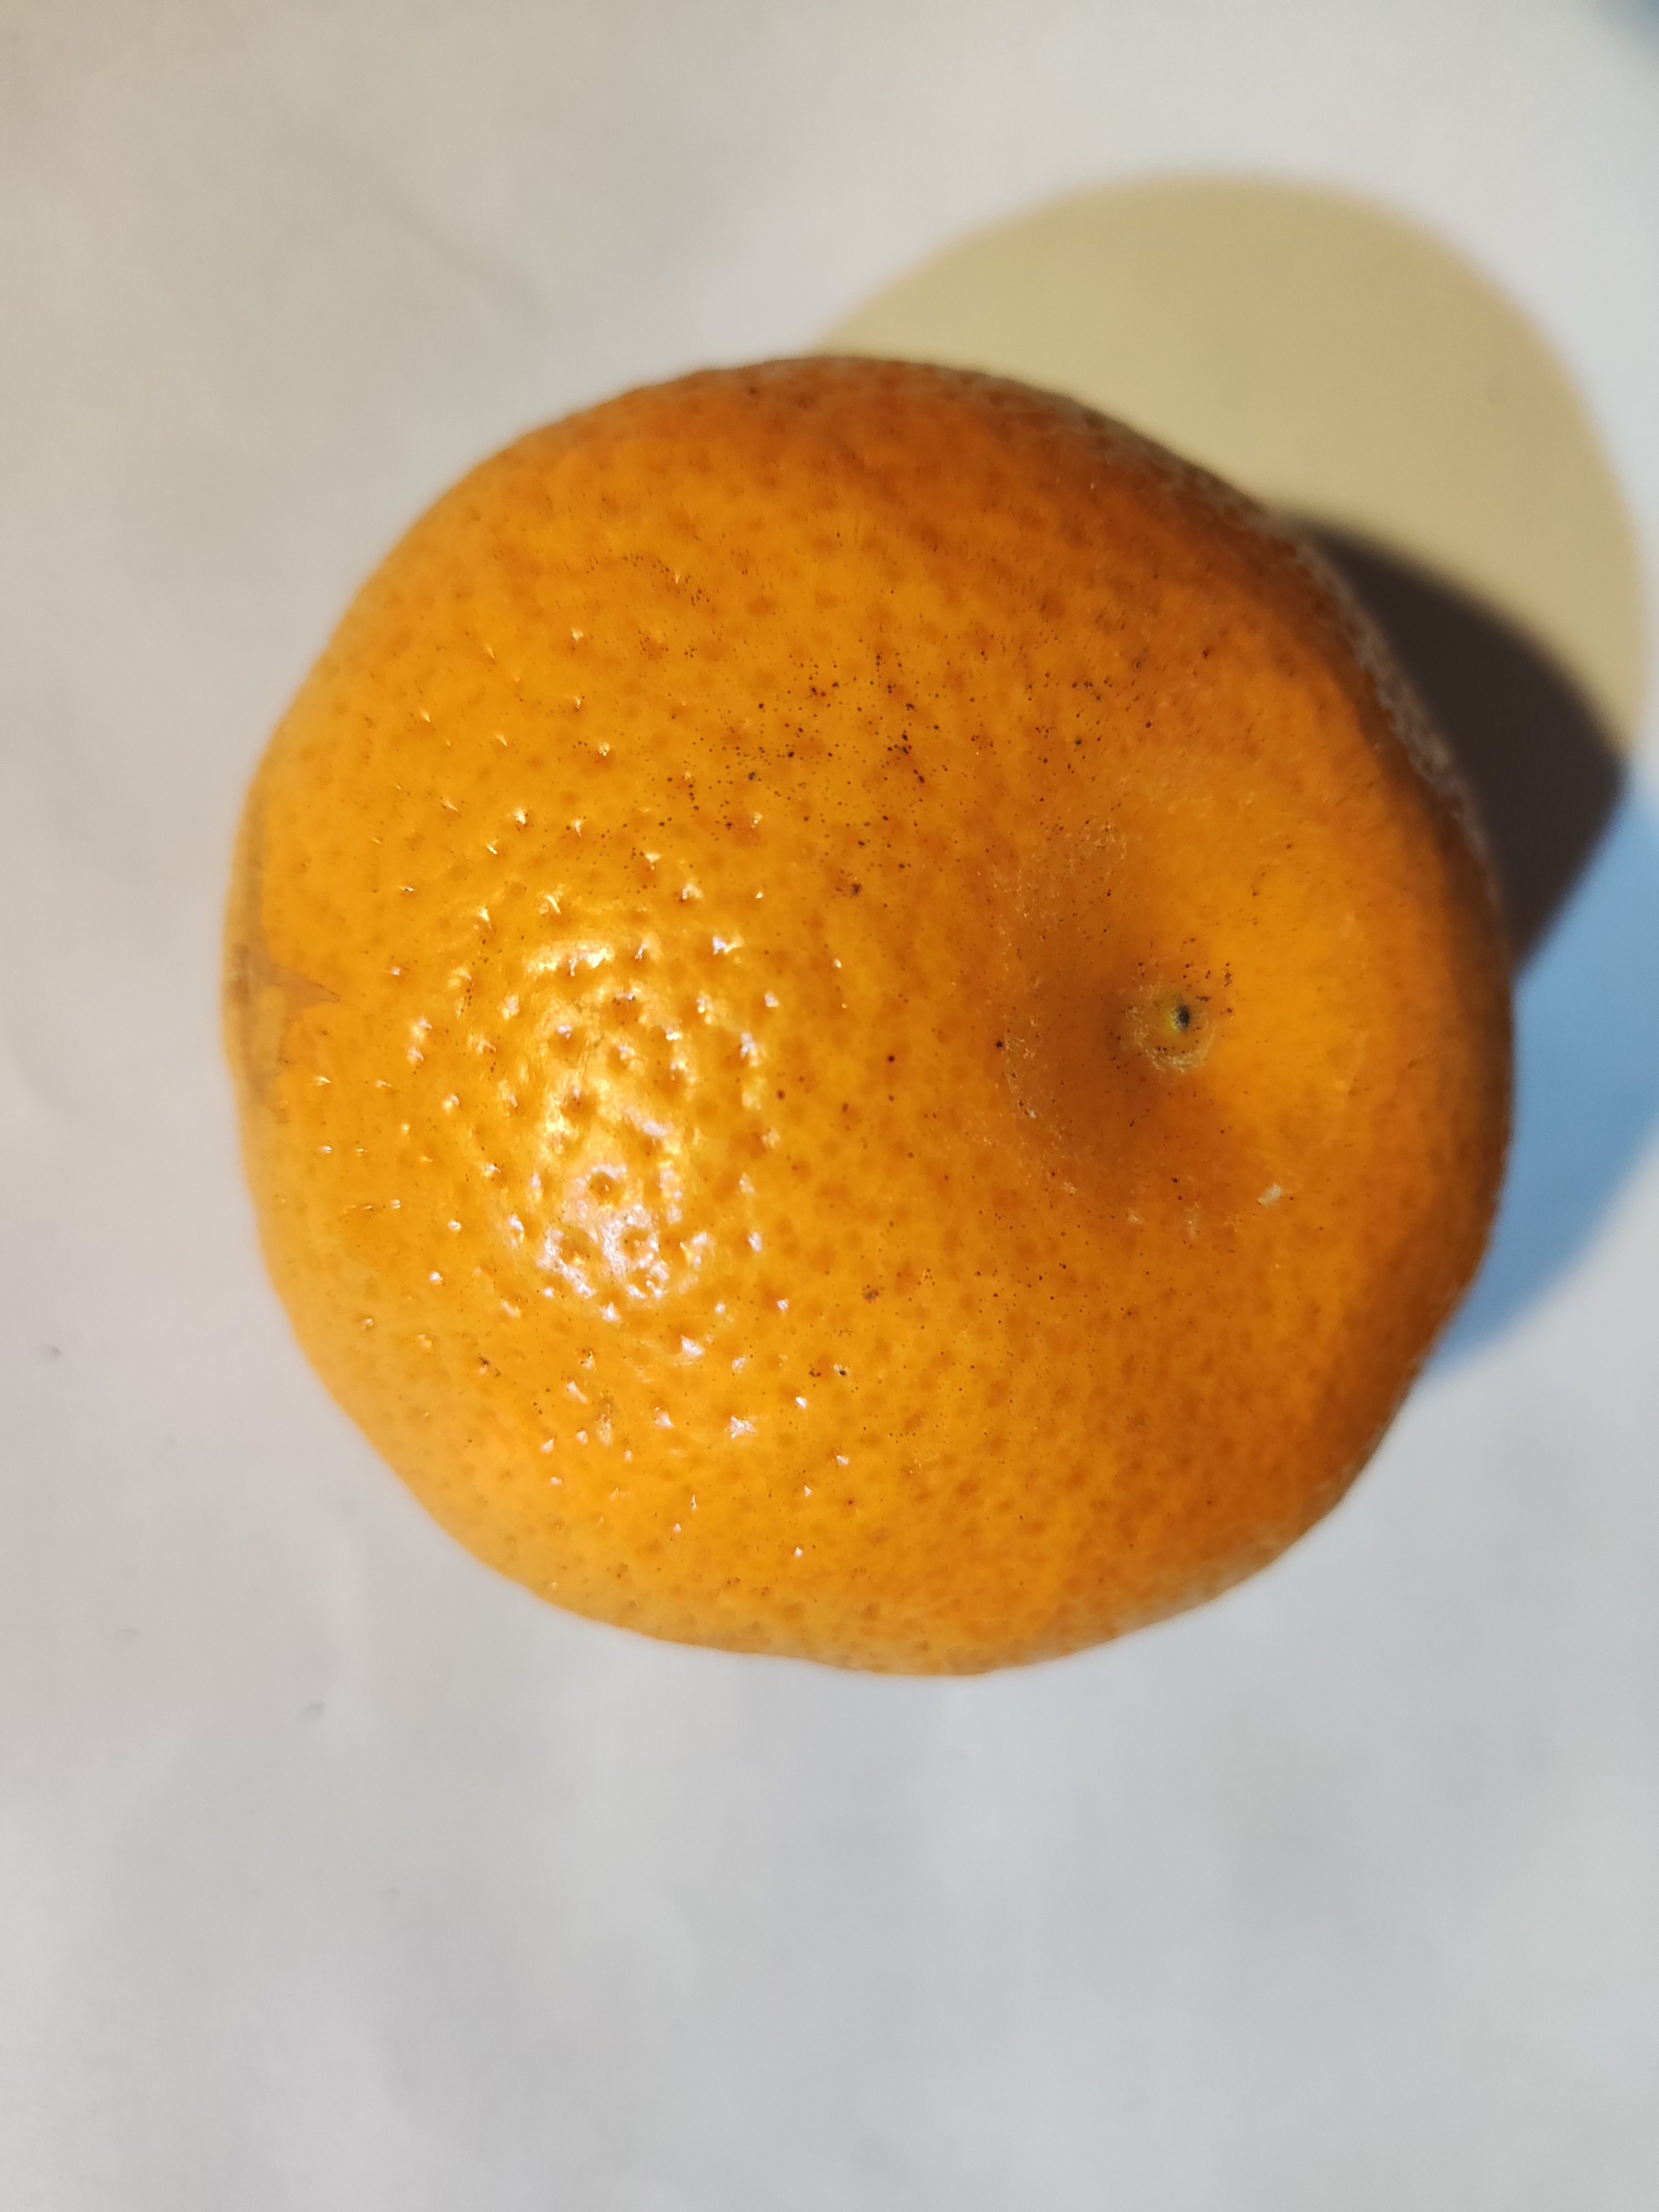
Fruit: orange
Condition: fresh